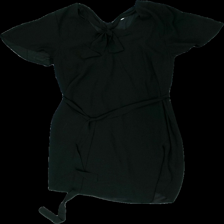
View: front
Type: Dress
Category: Ladies
Brand: H&M
Colors: Black
Material: 100% polyester
Cut: Regular, C-collar
Size: 36
Season: All
Price range: 50-100
Recommended usage: Reuse